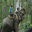
Label: elephant